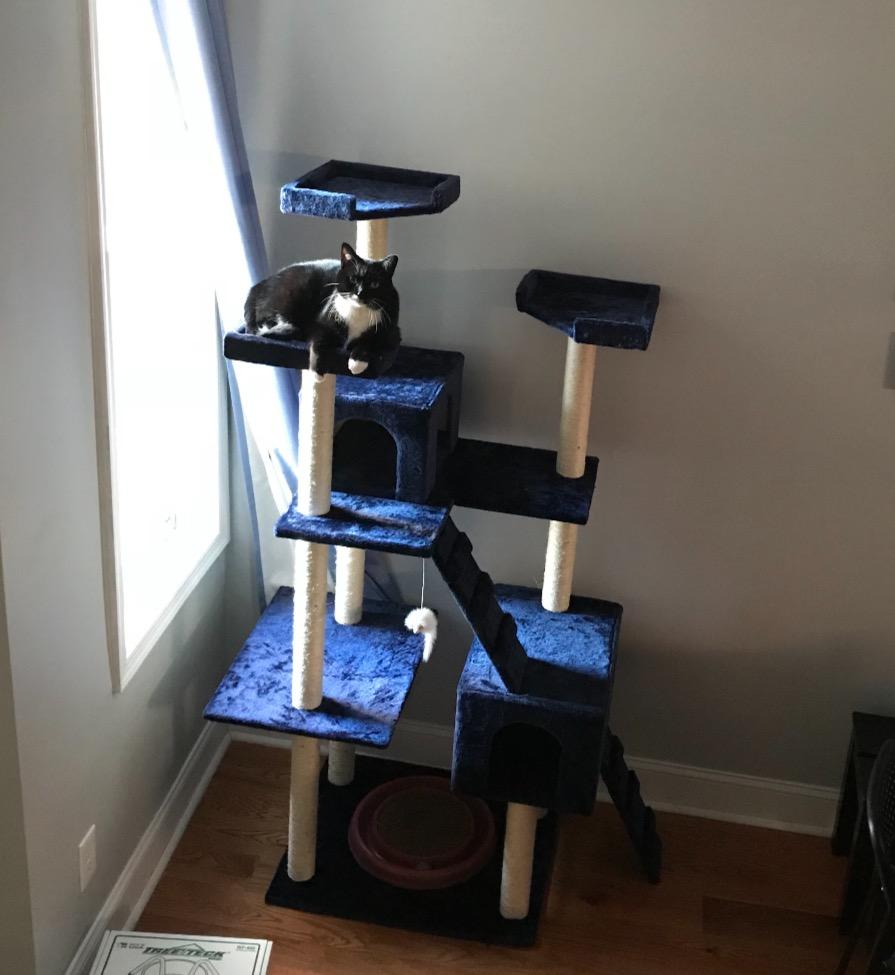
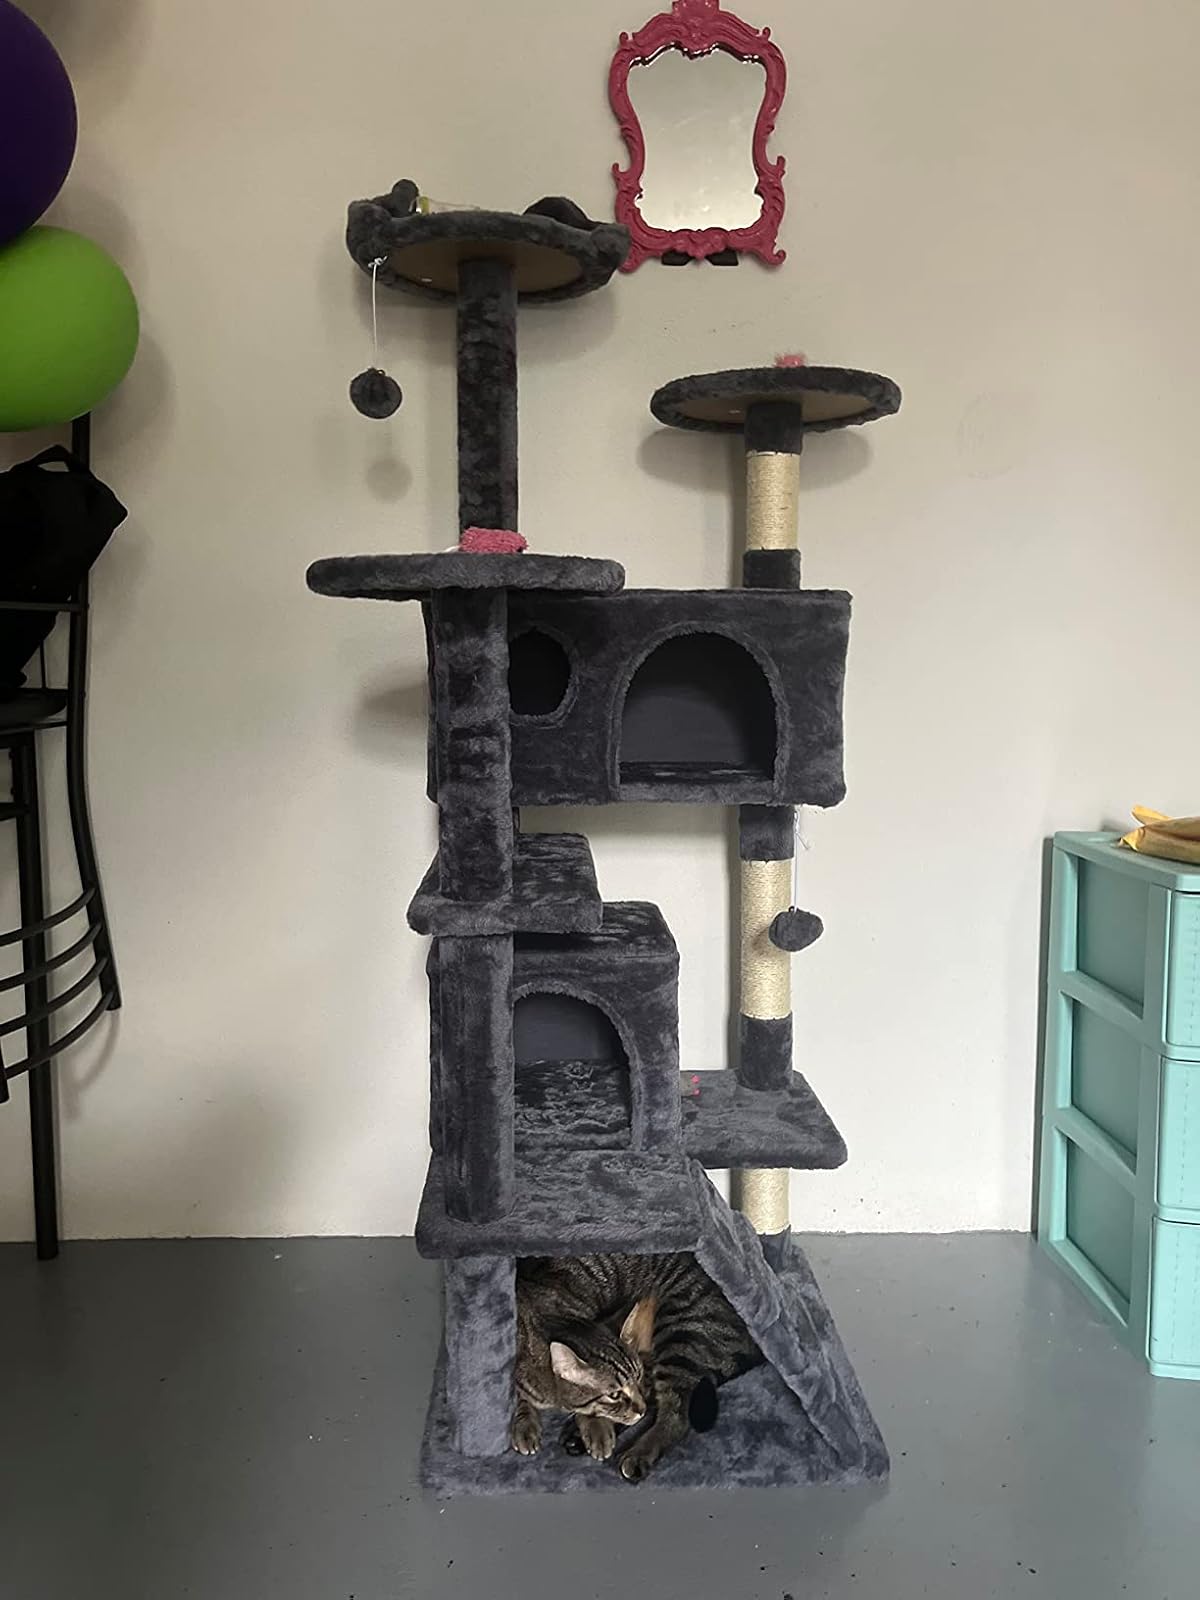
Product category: items_cat tree
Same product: no